Audiosurf

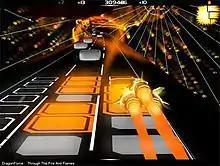
"Audiosurf" playing "Through the Fire and Flames", using the Ninja Mono character

In "Audiosurf", the player controls a levitating vehicle and maneuvers it through a multi-lane highway, collecting blocks.